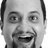
Emotion: surprise